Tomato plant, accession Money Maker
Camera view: horizontal (90 deg, fisheye); turntable rotation: 0 degrees
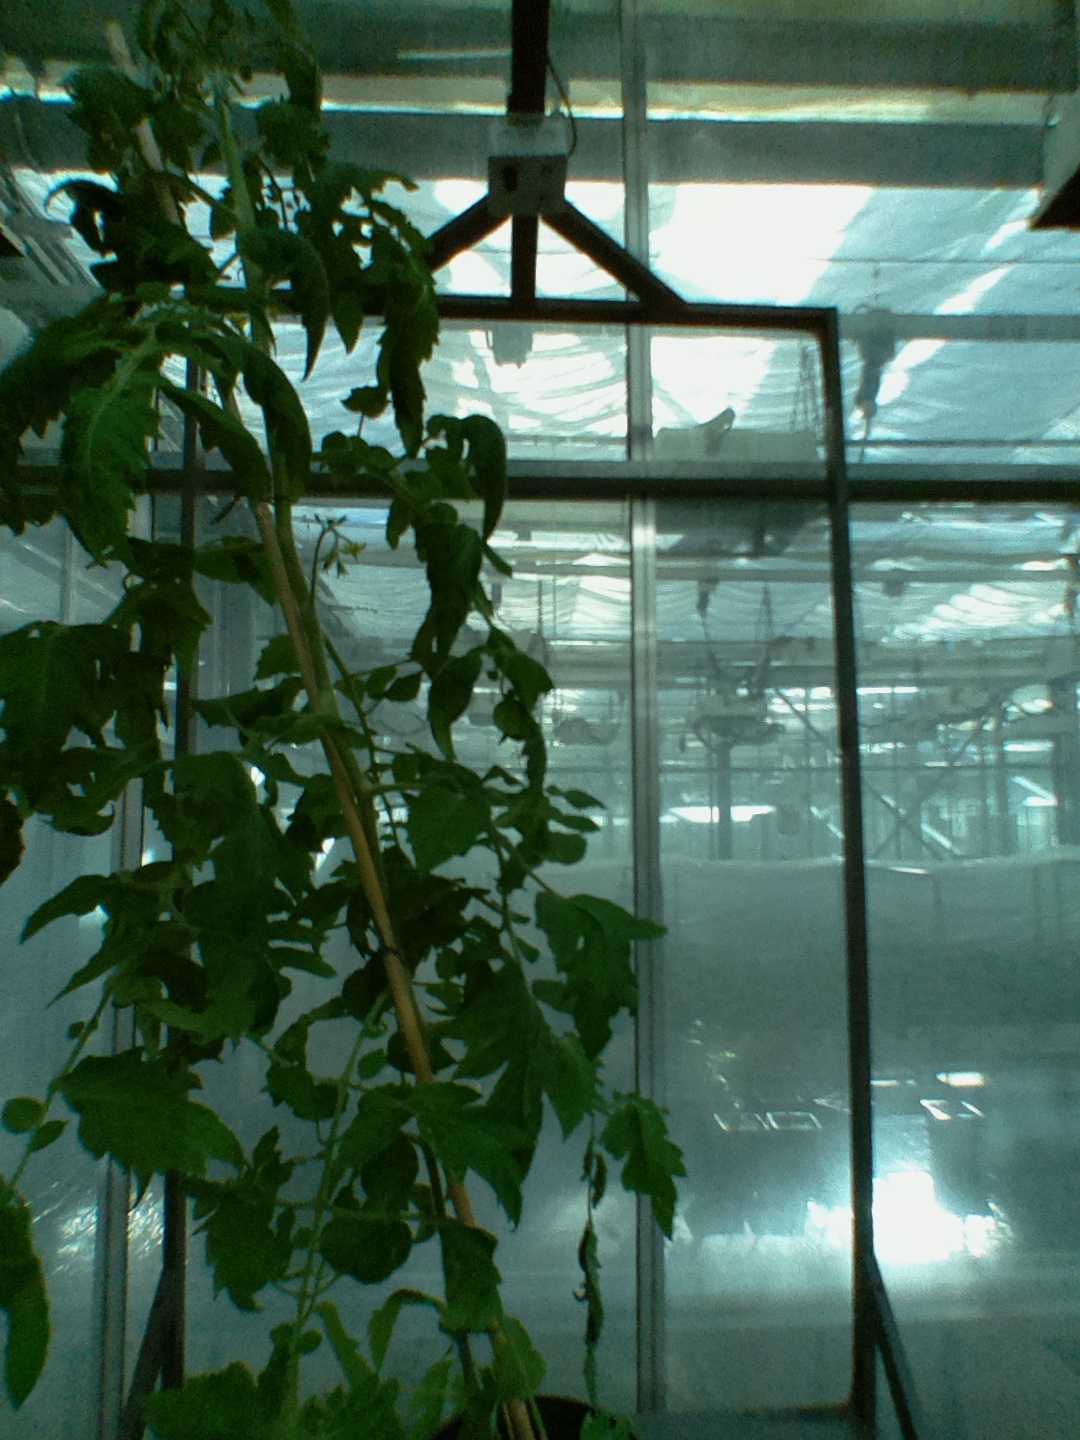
BBCH growth stage 67: Full flowering, 70%-80% of flowers open, more petals falling